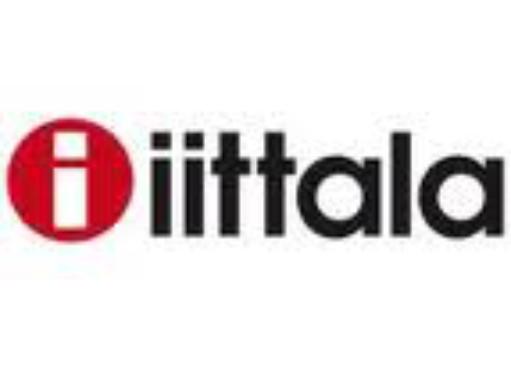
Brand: IITTALA
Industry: Necessities